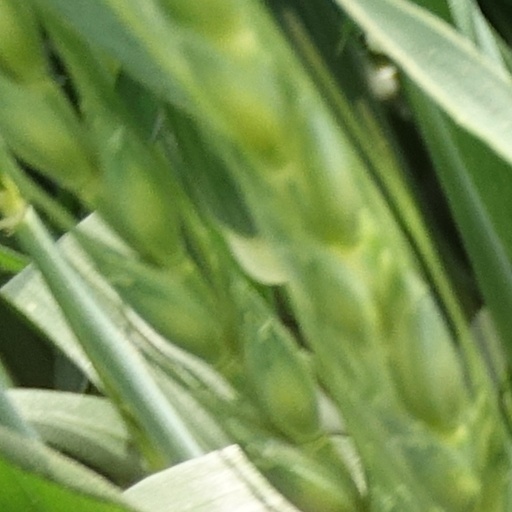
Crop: wheat